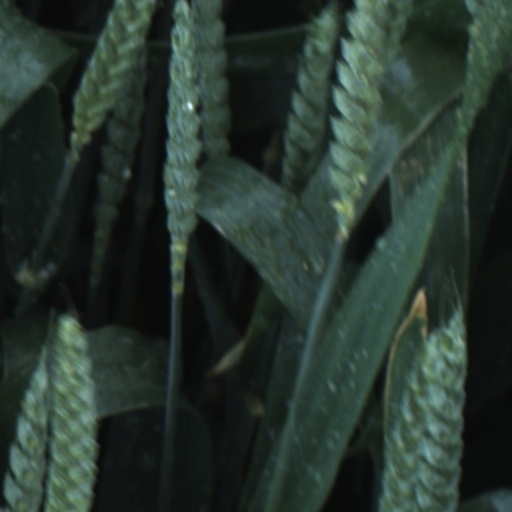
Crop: wheat